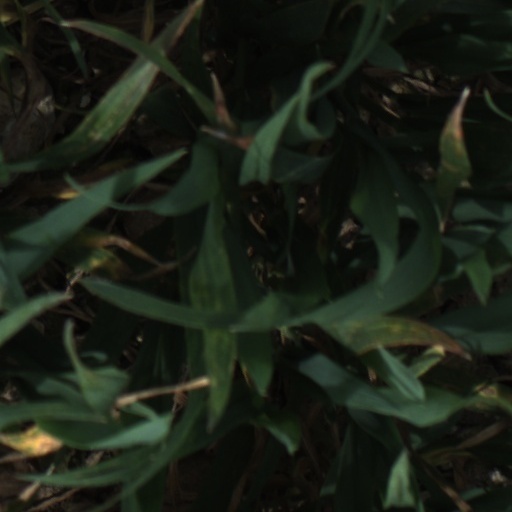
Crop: wheat